Celtic brooch

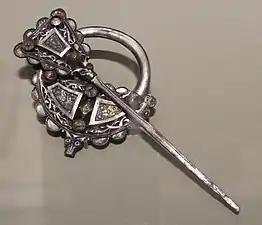
The Roscrea Brooch, 9th century. National Museum of Ireland

The main body was normally cast, and a number of elements of two-piece moulds have been found. Many brooches have cells for studs or bosses that are most often round hemispheres, but may be square, lozenges or other shapes; very often the studs themselves are now missing. These are in a variety of materials including glass, enamel, amber, and gemstones found locally, although not including any of the classic modern "precious stones", or even the garnets found in Anglo-Saxon jewellery. However the "millefiori" glass rods sometimes used appear to have been imported from Italy, like those used in the Anglo-Saxon jewellery from Sutton Hoo; examples of the rods have been excavated in both Ireland and England.